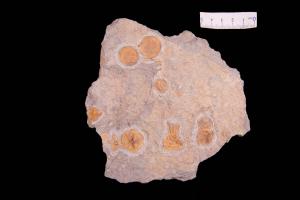
一个化石属于被子植物，其特征描述:茎枝细弱，生殖枝上顶生着3~4枚长卵形的果实，是聚合果，叶子近长卵形或披针形，根部不发育，也反映了其水生草本的性质。